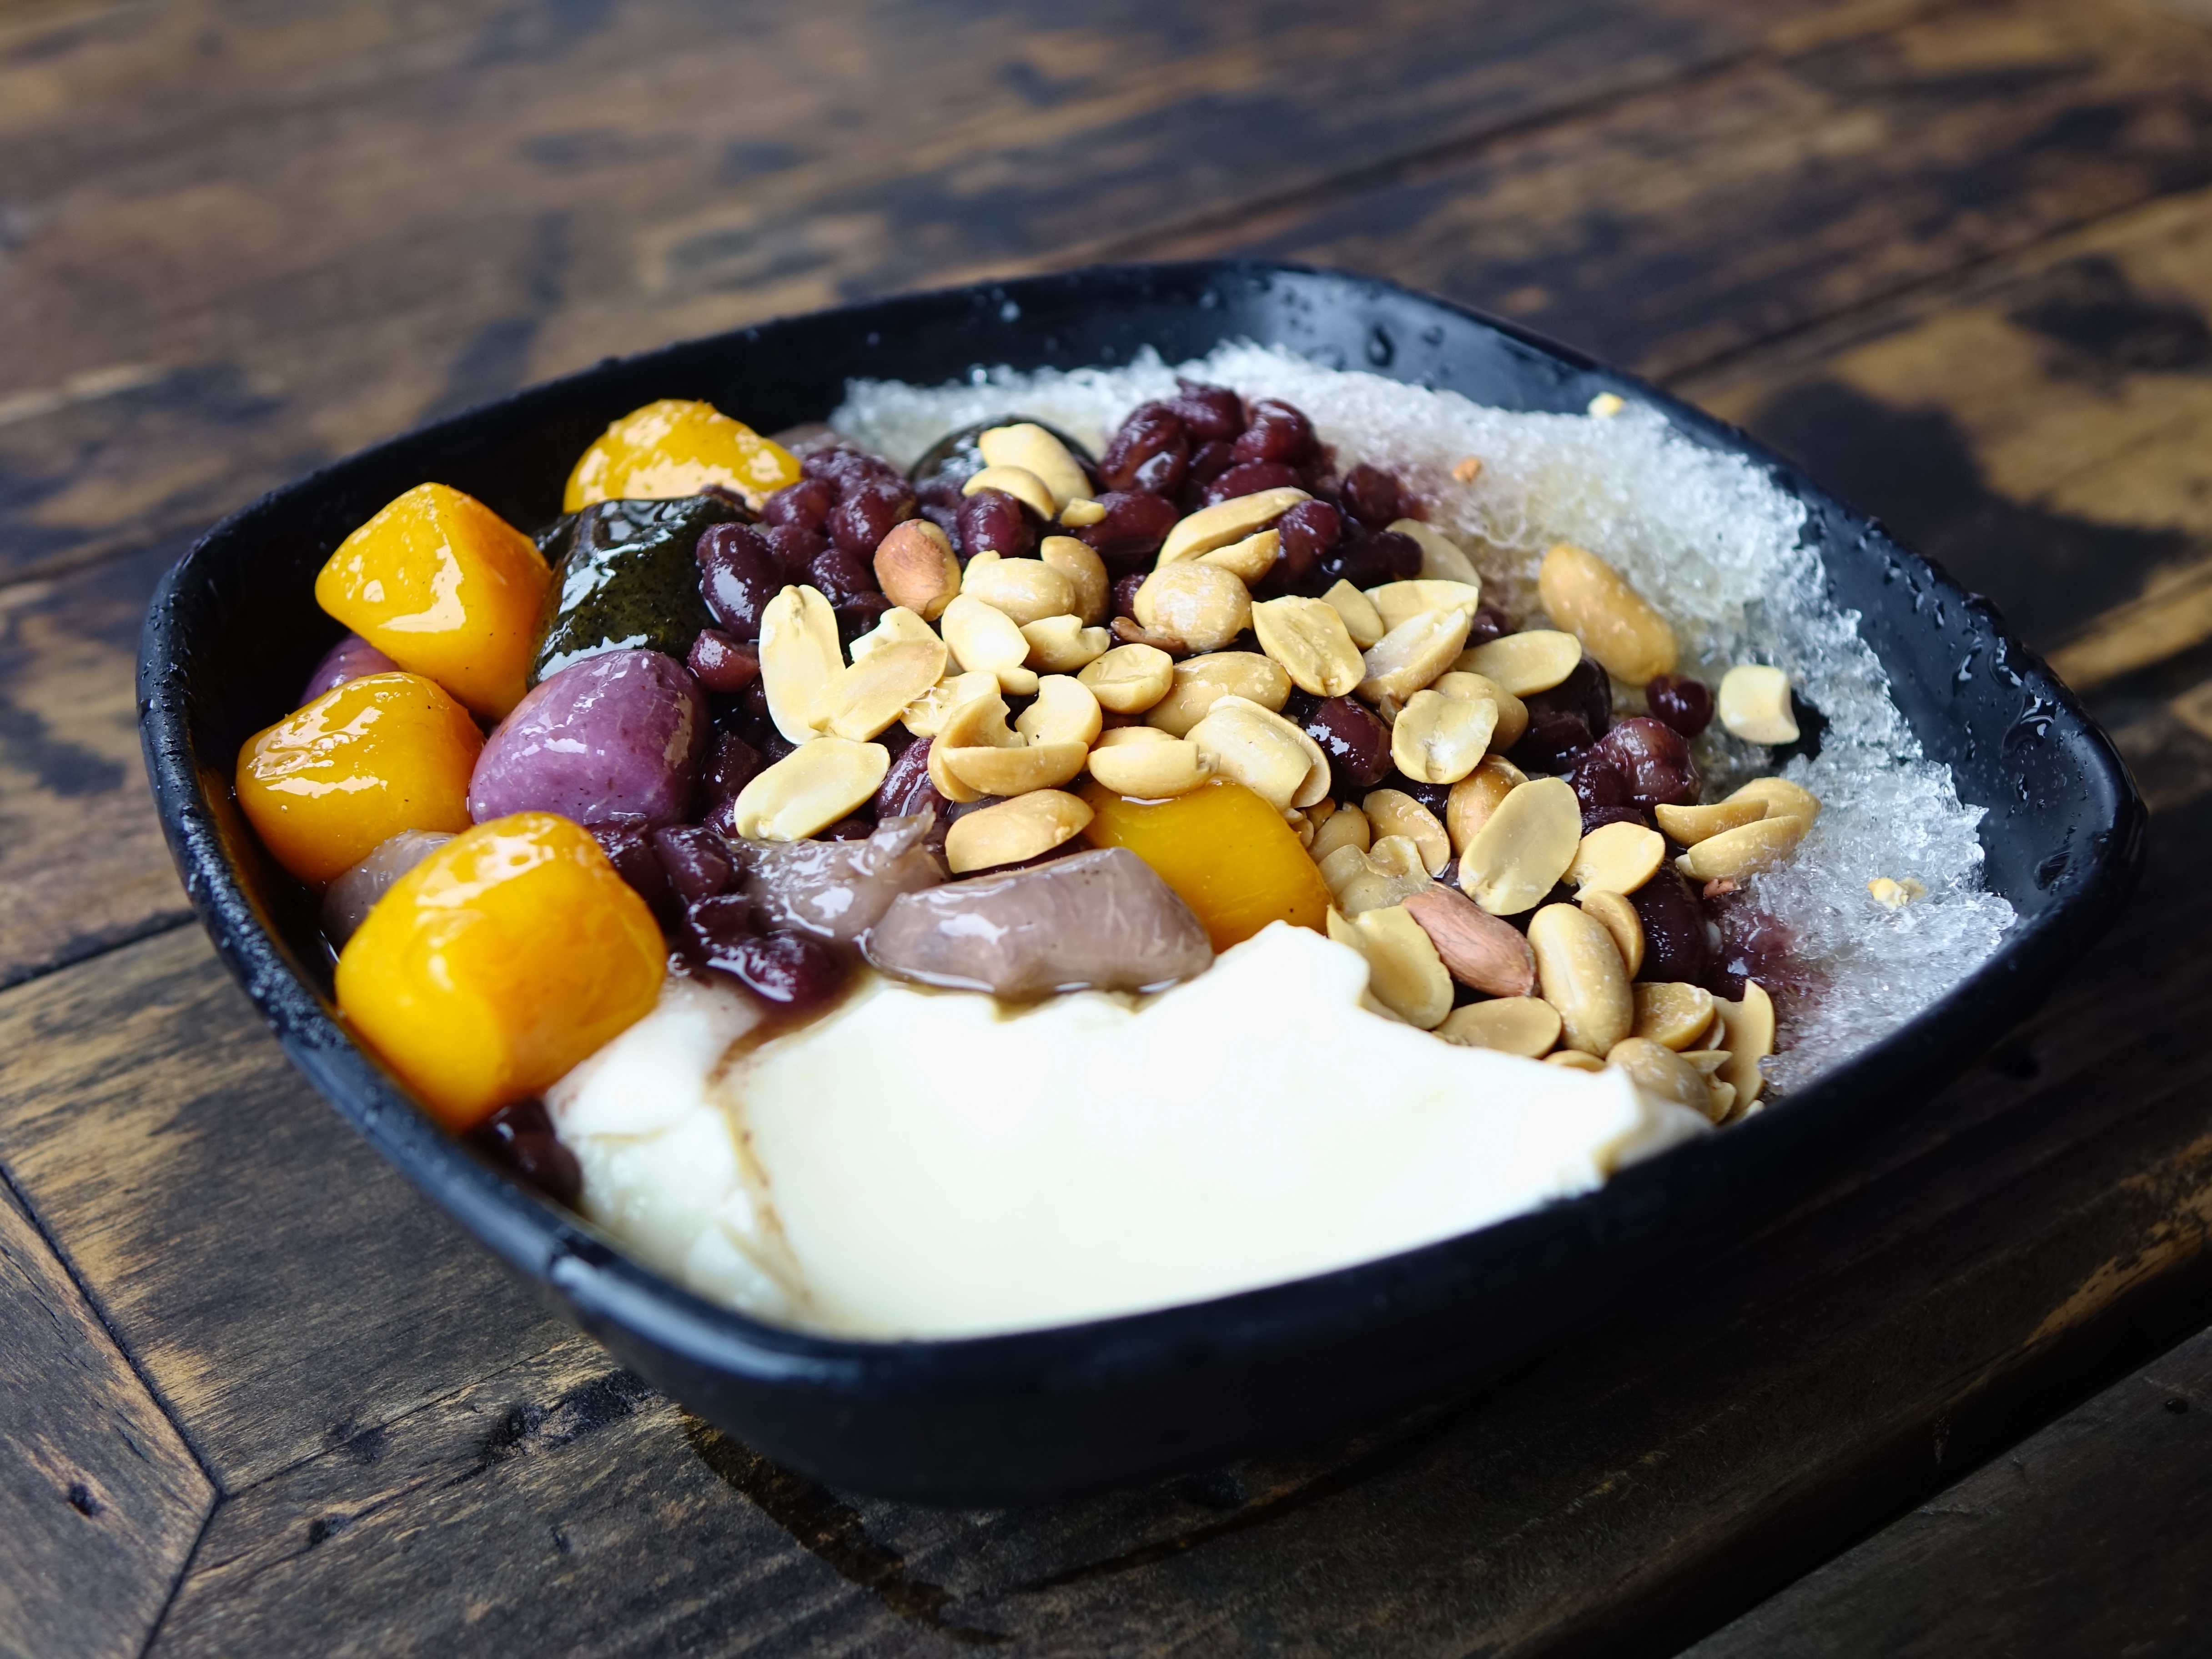
cold, plant, fruit, sweet, asian, ice, dish, meal, food, produce, vegetable, breakfast, snack, dessert, cuisine, tasty, taiwan, vegetarian food, peanut, flowering plant, jiufeng, bean curd, glutinous rice ball, land plant